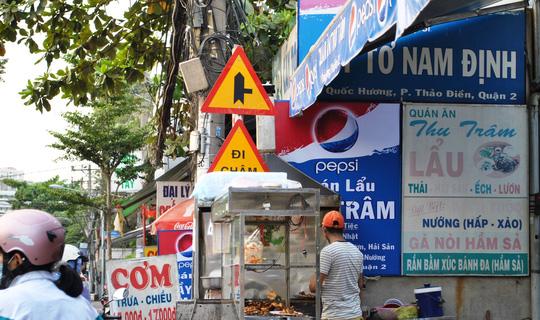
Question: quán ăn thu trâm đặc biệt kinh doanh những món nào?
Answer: gà nòi hầm sả, rắn bằm xúc bánh đas